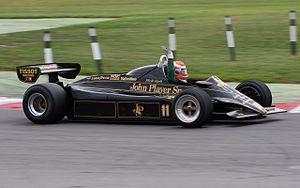
Fairuz Fauzy à bord de la Lotus 91 d'Elio de Angelis lors du Festival Lotus de Snetterton le 19 juin 2010.
La Lotus 91 est une monoplace de Formule 1 de l'écurie Lotus, engagée en course au cours de la saison 1982 et confiée à Elio De Angelis, Nigel Mansell, Roberto Moreno et Geoff Lees et engagée à une seule reprise en 1983, pour De Angelis lors du Grand Prix inaugural au Brésil.